Oper am Gänsemarkt

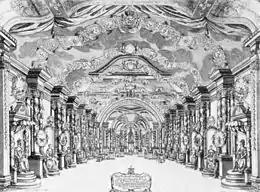
Decoration during a festival in honour of George I of Great Britain

The Oper am Gänsemarkt was a theatre in Hamburg, Germany, built in 1678 after plans of Girolamo Sartorio at the Gänsemarkt square. It was the first public opera house to be established in Germany: not a court opera, as in many other towns. Everybody could buy a ticket, like in Venice. Most works were in the German language or translated librettos (from Italian).